ES Sétif–USM Alger rivalry

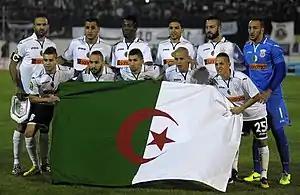
ES Sétif team the first Algerian club to win CAF Champions League in its new edition in 2014.

Union sportive de la médina d'Alger is an Algerian professional football club based in Algiers, Algiers Province. The club was formed in Casbah in 1937 as Union Sportive Musulmane d'Alger, as for Entente Sportive Sétifienne based in Sétif, Sétif Province. The club was formed in 1958 as Entente Sportive Sétifienne, It is the second Algerian club created during the revolution after the Entente Sportive de Collo (in 1957). ES Sétif and USM Alger are considered among the most successful Algerian football teams, especially since the beginning of the era of professionalism 2010–11 season. They are the first champions of Algeria in the Algerian Cup and the championship season 1962–63. The first official meeting between the two teams was in the semi-finald of the Algerian Cup in 1963, which ended with the victory of ES Sétif 4–2. The first match in the league tournament was during the 1964–65 season, which ended with the victory of ESS with a single goal.